Freshwater, New South Wales

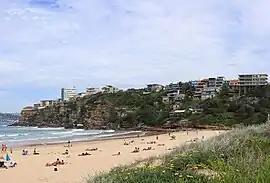
Freshwater Beach

Freshwater is a suburb of northern Sydney, in the state of New South Wales, Australia. Freshwater is located north-east of the Sydney central business district, in the local government area of Northern Beaches Council and is part of the Northern Beaches region.